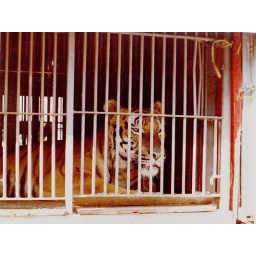
The circus train parked near my house